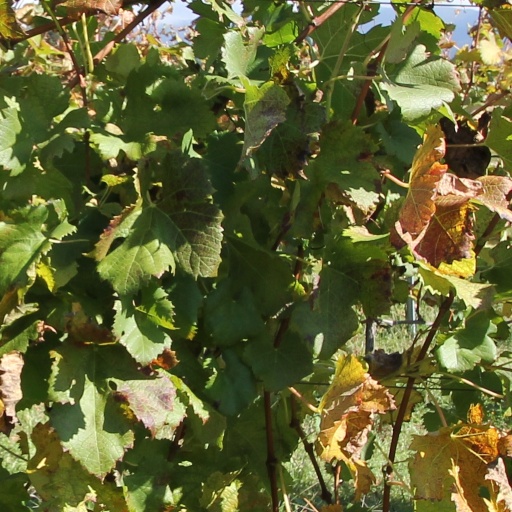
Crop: grape